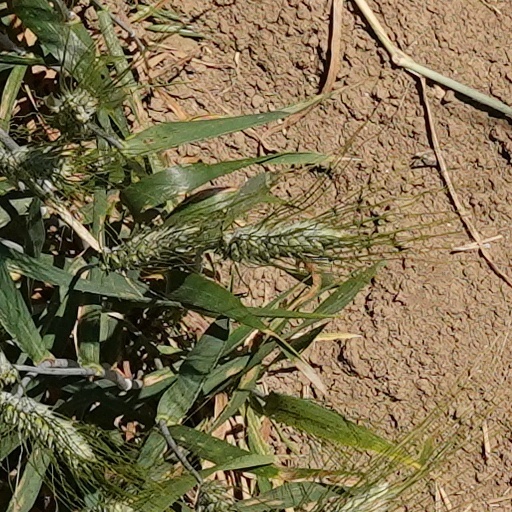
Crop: wheat